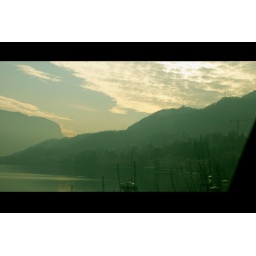
no sun is my wayno one is a hayno twin in the green water nothig that doesn't matter